Mask from Provadia

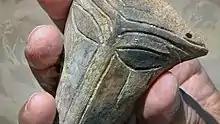

The mask has no mouth and features a stylized nose and elliptical eyes. There are small holes on the artifact that are believed to have been used to hang up or wear the artifact.